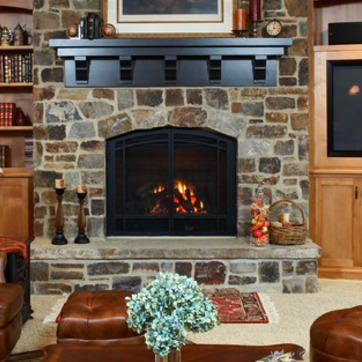
Material: other